Woman Chases Man

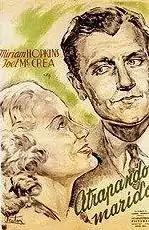

Woman Chases Man is a 1937 American romantic comedy film directed by John G. Blystone and starring Miriam Hopkins and Joel McCrea.